Albert Theer

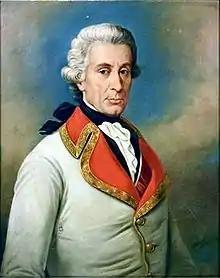
General Ernst Gideon von Laudon (posthumous portrait)

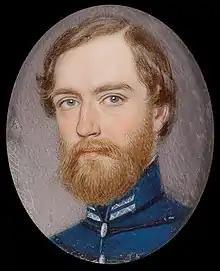
Count Josip Jelačić, as a young Captain (miniature on ivory)

Albert Theer (15October 181530August 1902) was an Austrian portrait painter and lithographer.